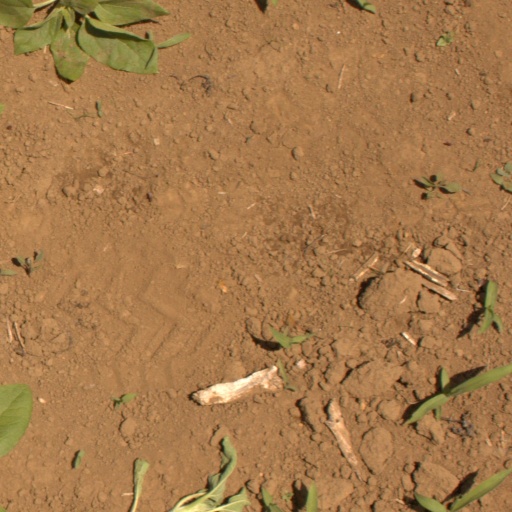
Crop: Jerusalem artichoke